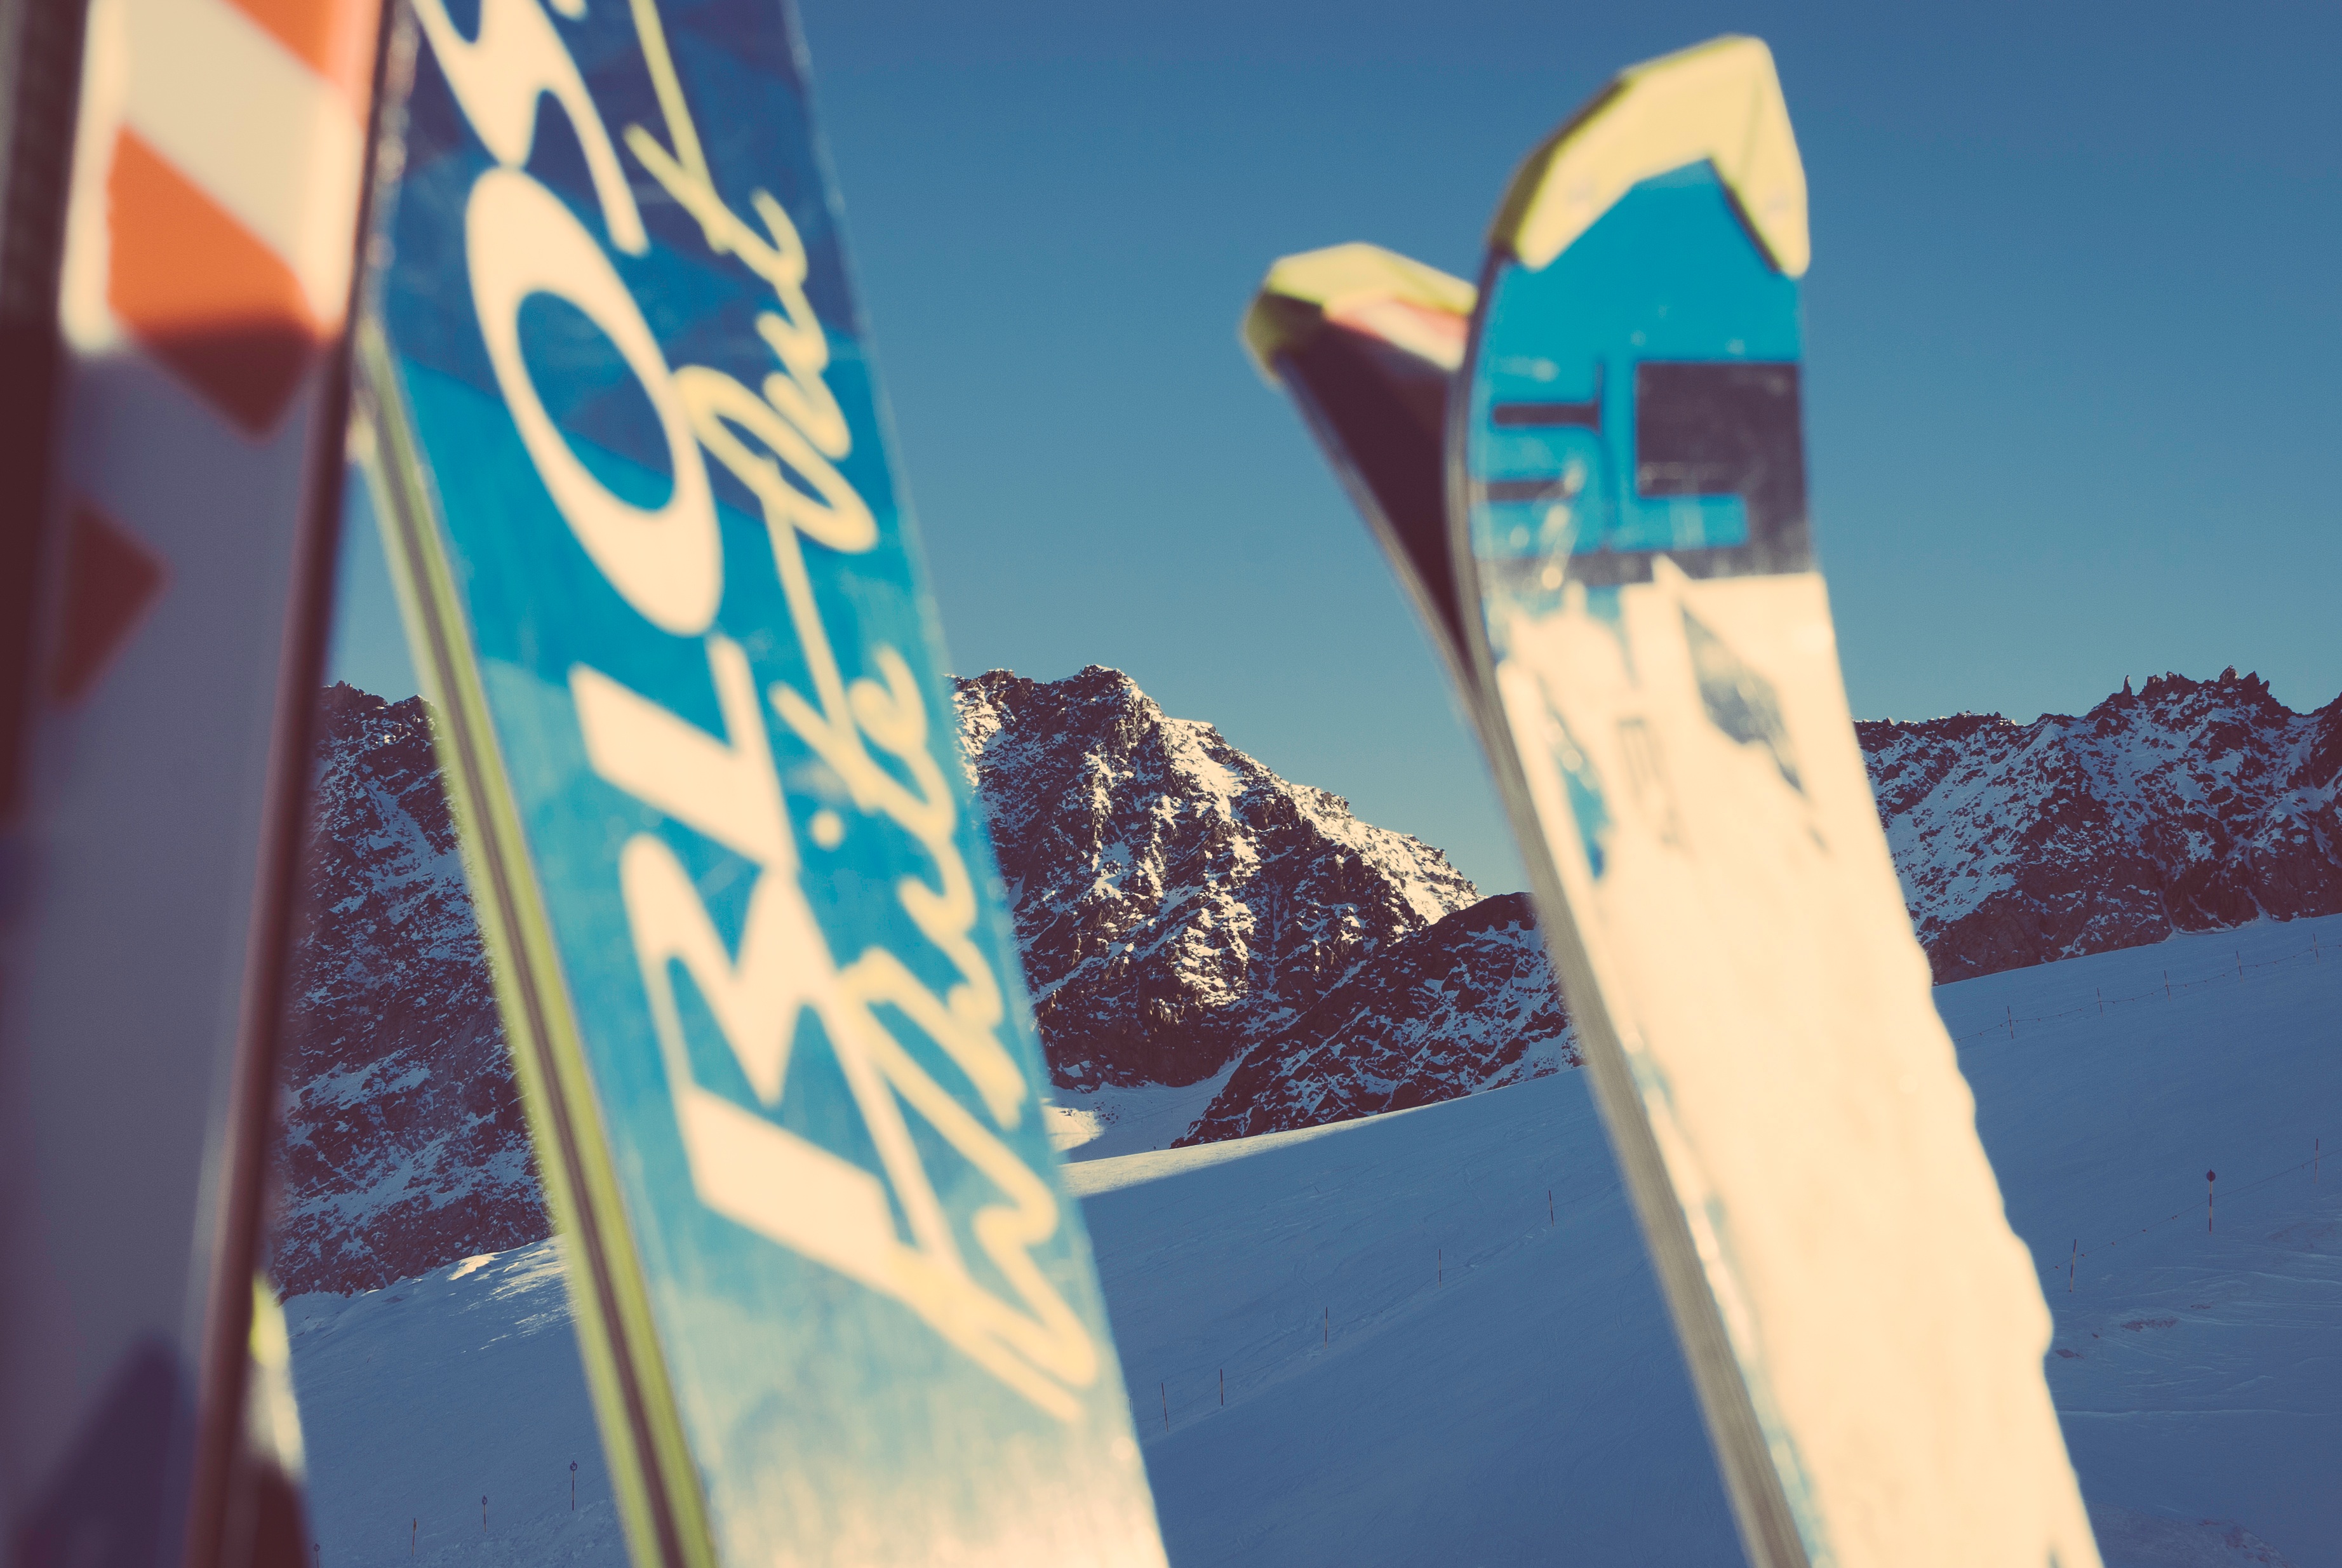
color, blue, snowboard, image, shape, atmosphere of earth